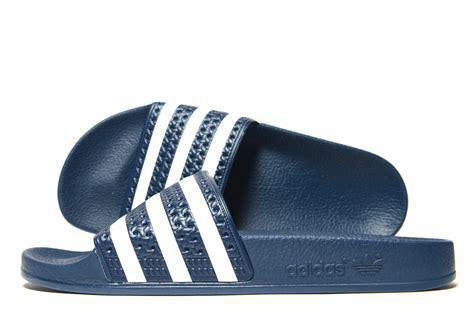
Brand: Adidas
Model: Adilette 22